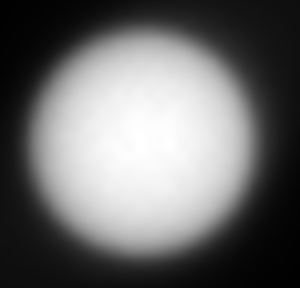
Un transit est, en astronomie, le passage d'un objet céleste entre l'observateur et un autre objet. Le premier objet paraît alors se déplacer devant le deuxième.
Phobos, ou Mars I, est le plus grand des deux satellites naturels de Mars. Des deux, il est le plus proche de la planète.
Un transit de Phobos devant le Soleil se produit depuis Mars lorsque Phobos passe directement entre le Soleil et Mars, obscurcissant une partie du disque solaire du point de vue d'un observateur martien. Il s'agit donc d'une éclipse partielle de Soleil.
Cet article présente différents points concernant l'astronomie sur Mars.